Midnight Madness (basketball)

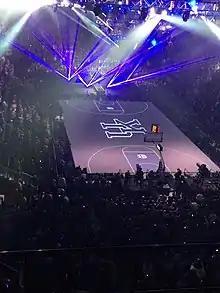
Big Blue Madness in 2015, at Rupp Arena in Lexington, Kentucky.

Prior to the 2013–14 NCAA Division I men's basketball season men's and women's basketball teams were not permitted to practice prior to the Friday closest to October 15. Maryland Terrapins head coach Lefty Driesell began the Midnight Madness tradition at 12:03 a.m. on October 15, 1971, by inviting the public to a 1.5 mile team run. The early practice session was attended by 3,000 fans at the track surrounding Byrd Stadium on the University of Maryland campus. Driesell continued the annual midnight practice session throughout his tenure at Maryland, and brought the tradition with him when he became head coach at Georgia State University. In 2008, that school delayed the event until sunrise for the first time since Driesell established the tradition.